1953 Toronto municipal election

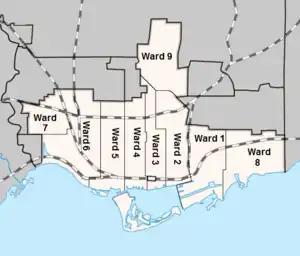
Ward boundaries used in the 1953 election

Due to the acclamation in Ward 1 City Council chose William Allen to represent the ward on Metro Council